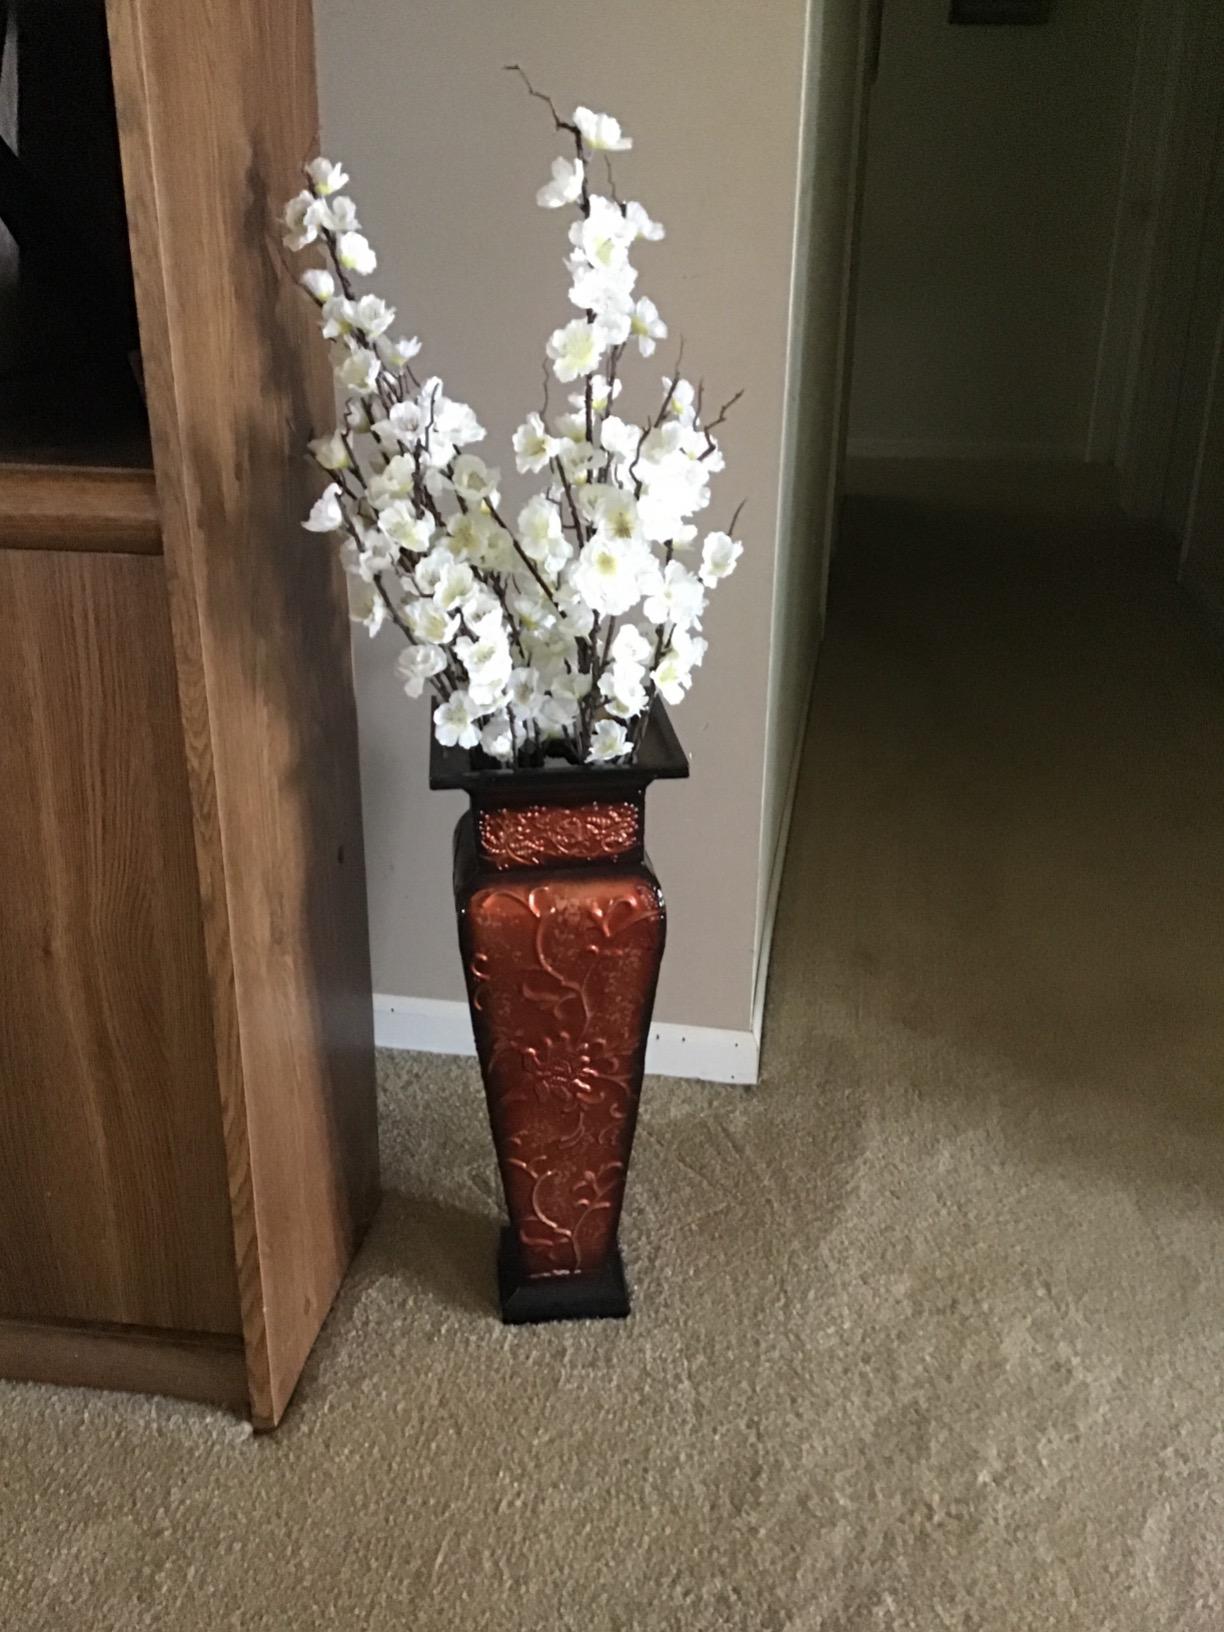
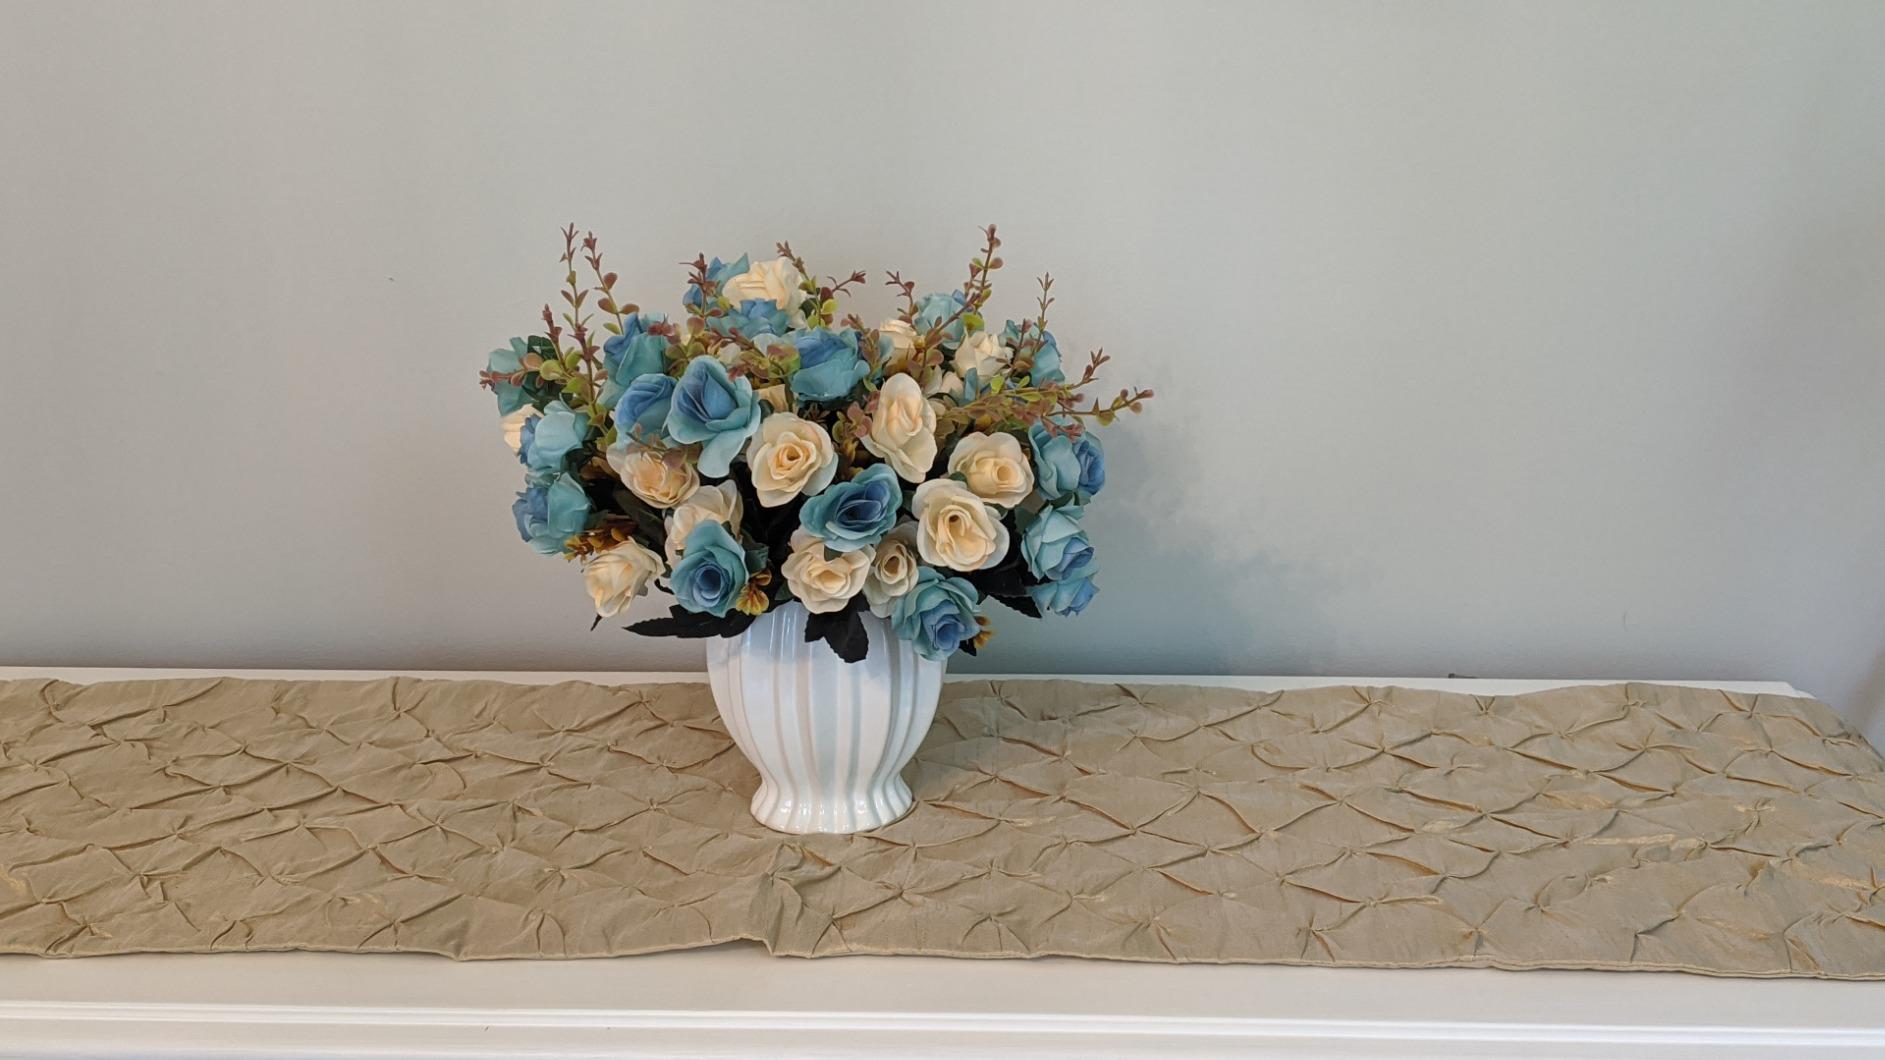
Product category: vase
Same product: no